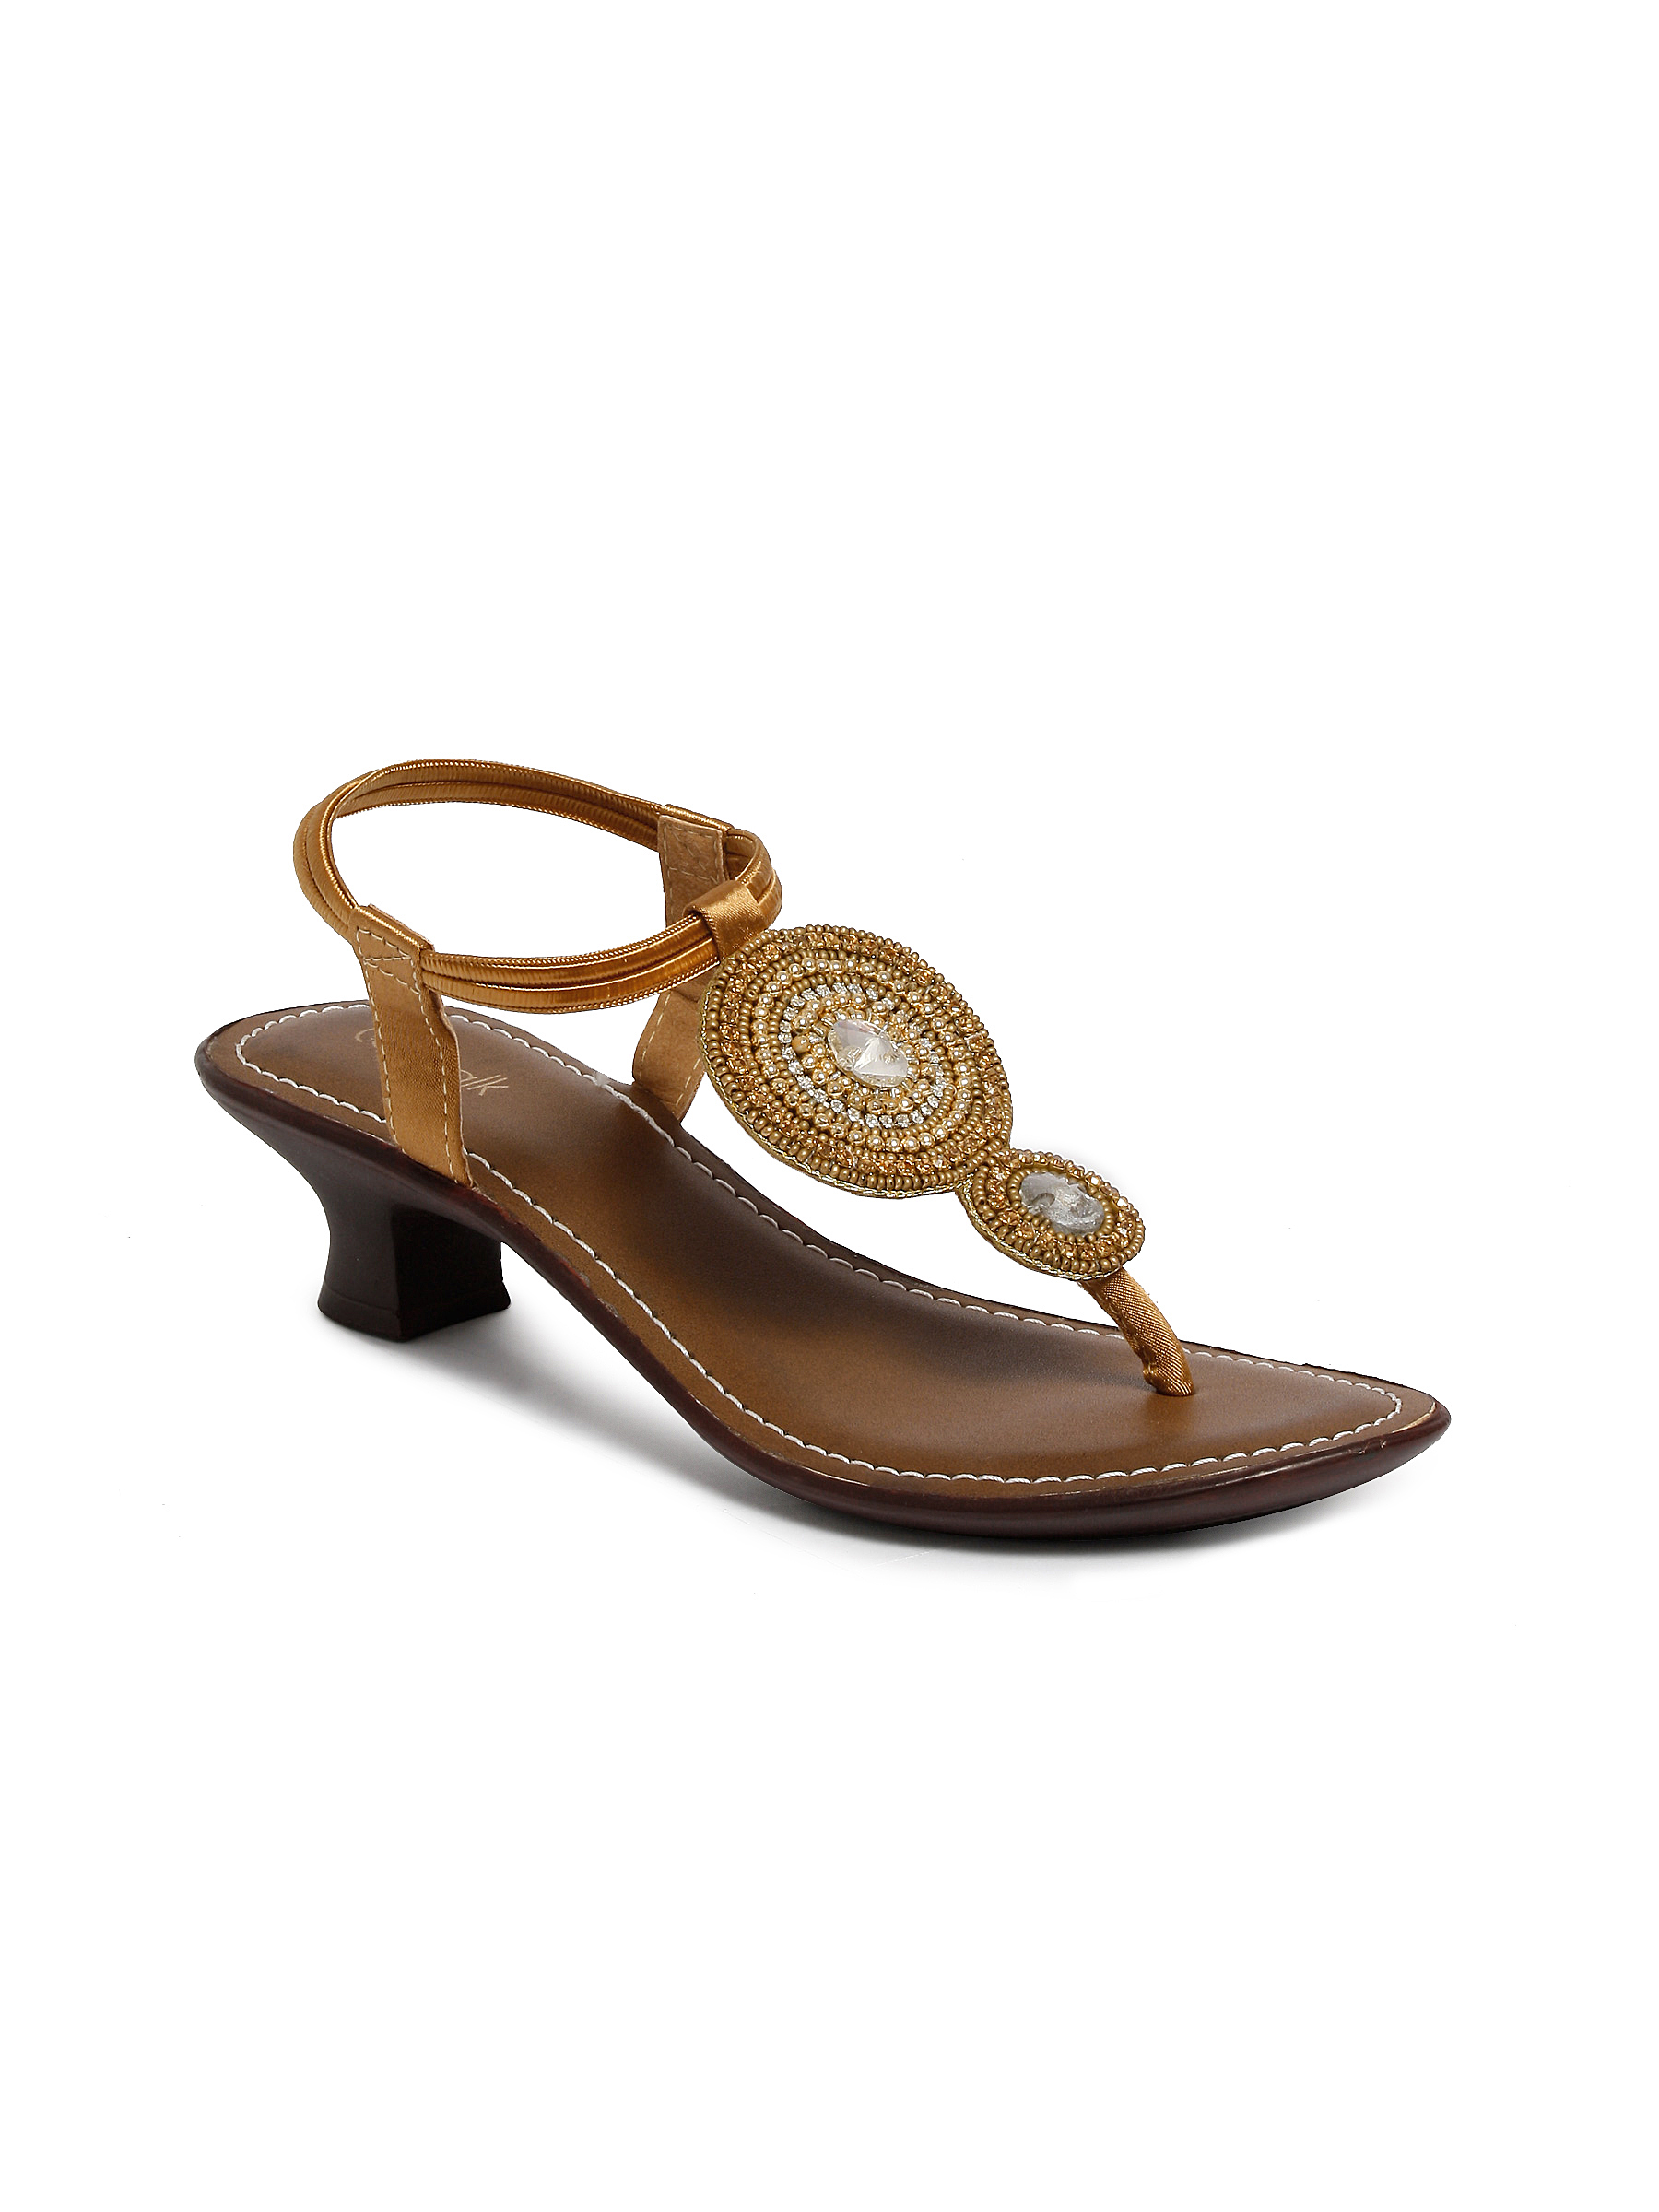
Catwalk Women Casual Gold Heels
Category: Footwear / Shoes / Heels
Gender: Women
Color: Gold
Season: Winter 2015
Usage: Casual